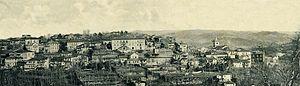
Vue générale de la ville d'Amarante, au Portugal.